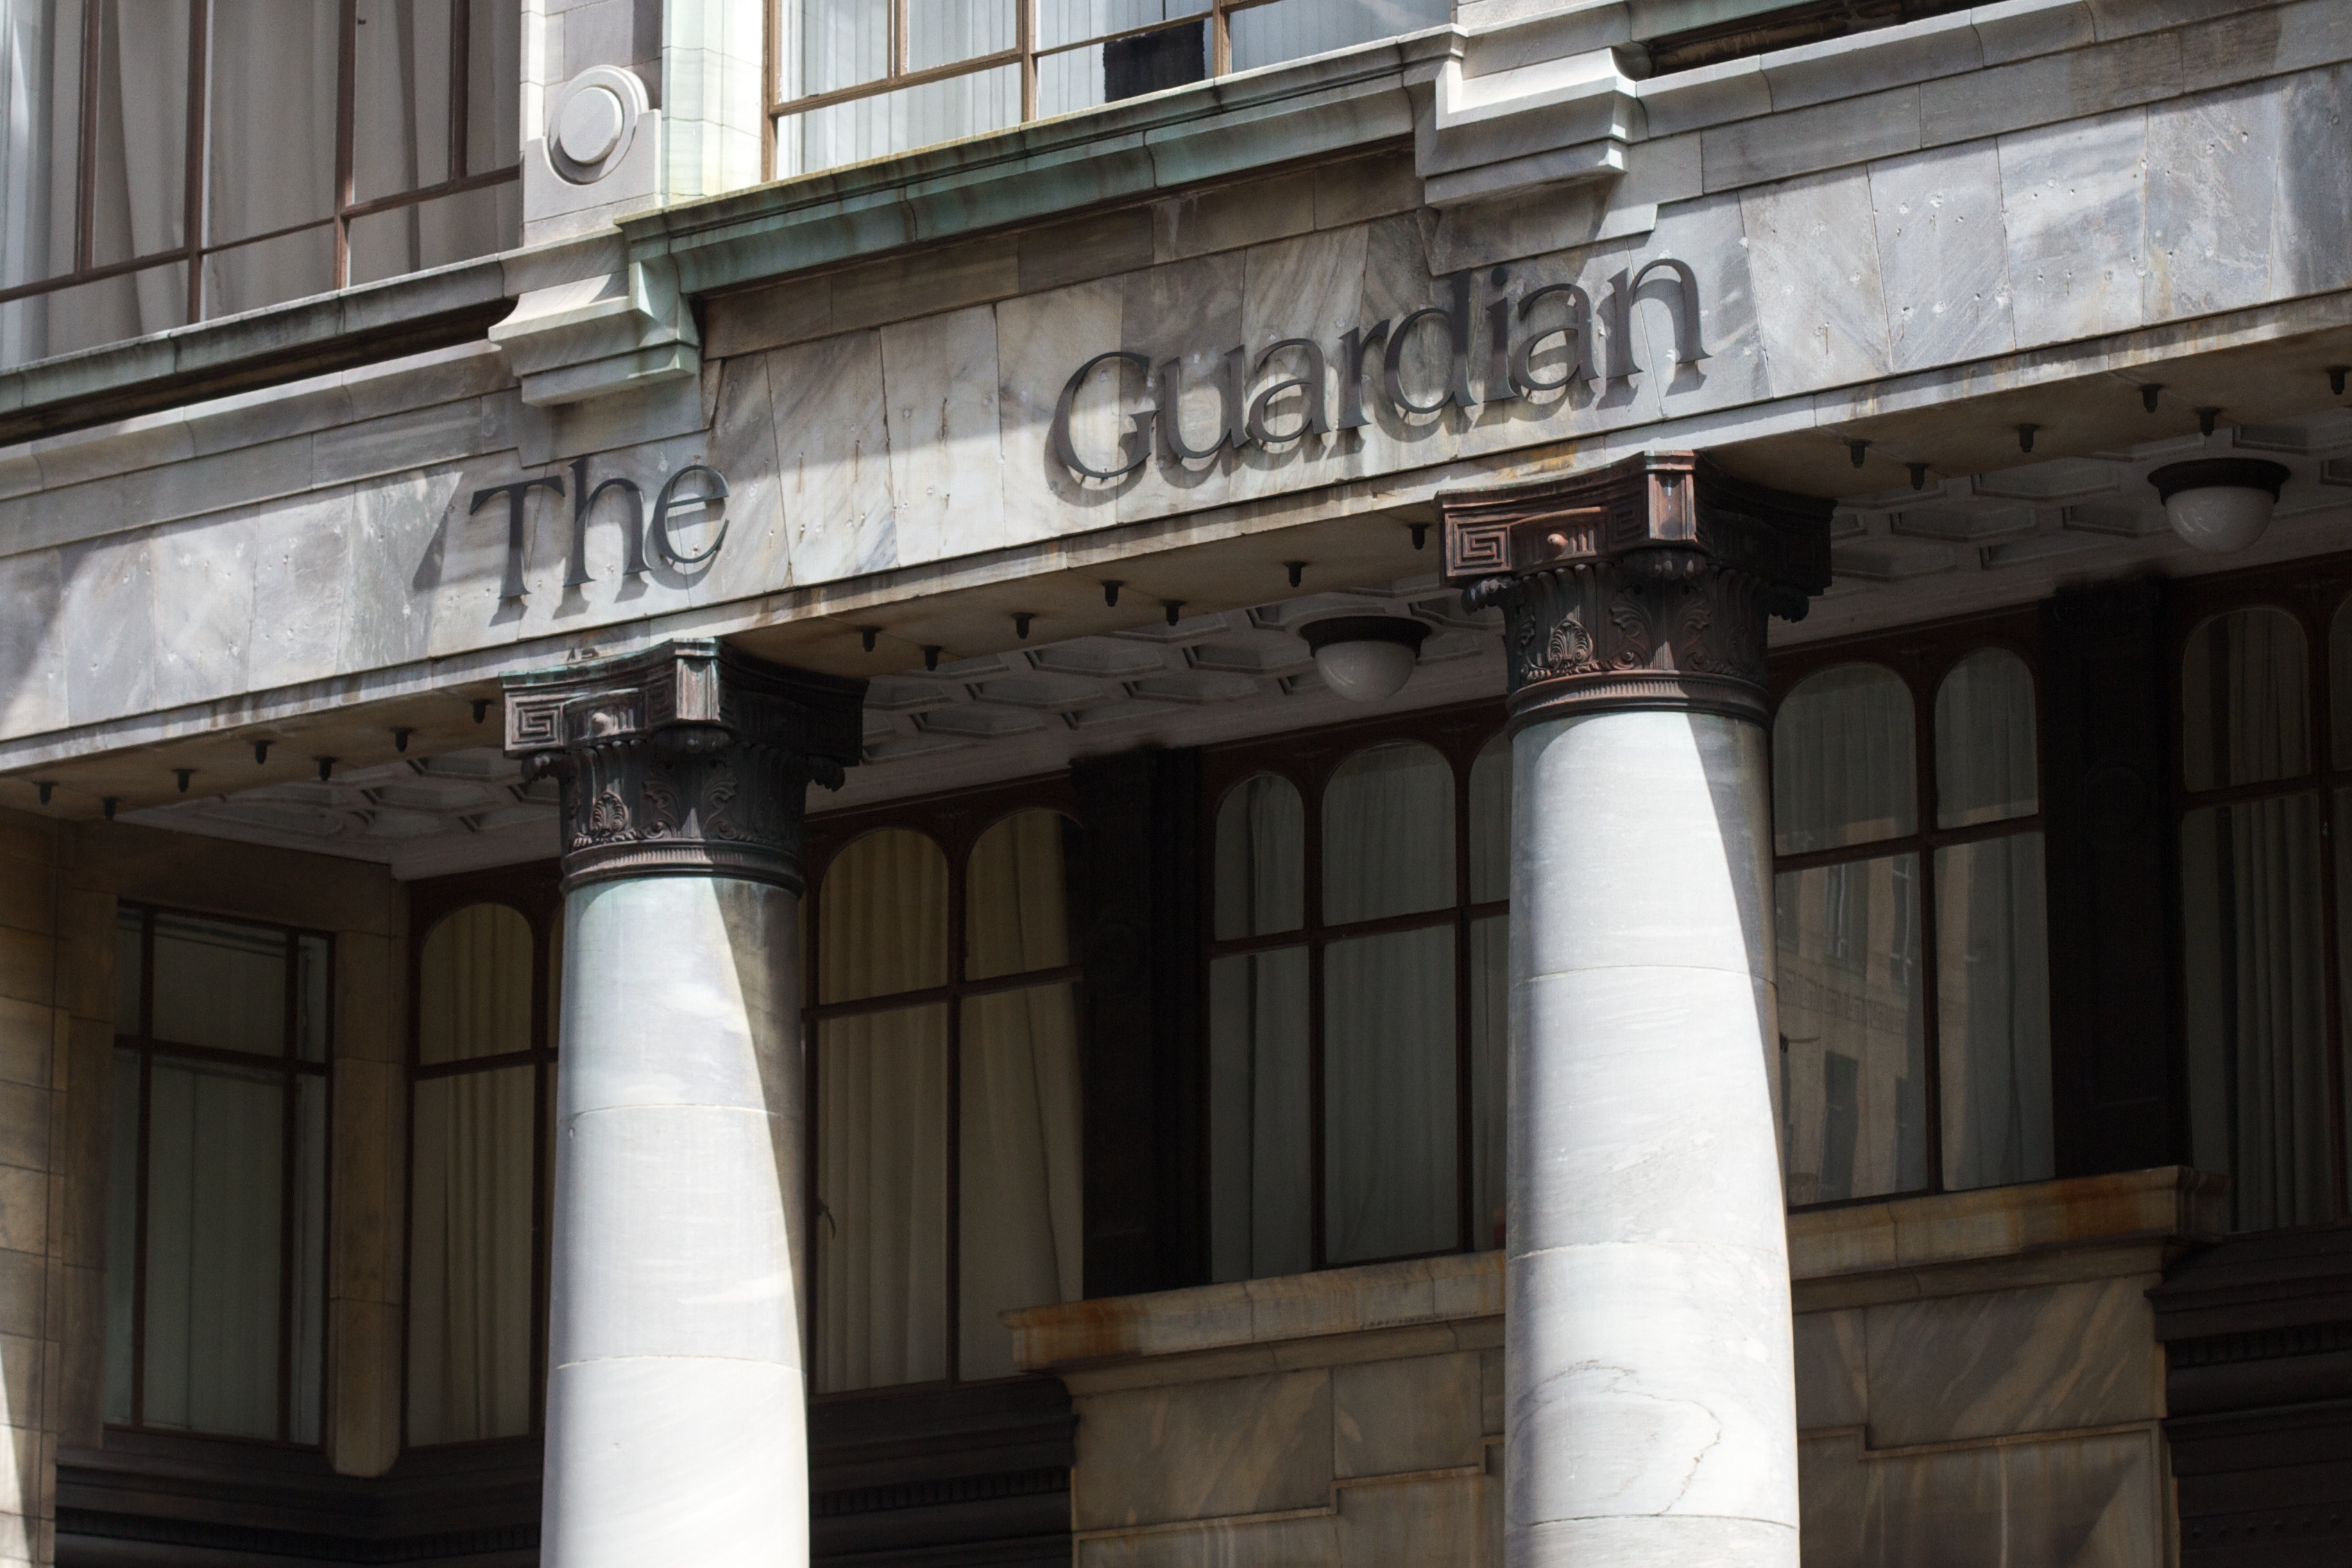
architecture, structure, column, facade, tourist attraction